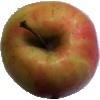
Label: Apple Pink Lady 1